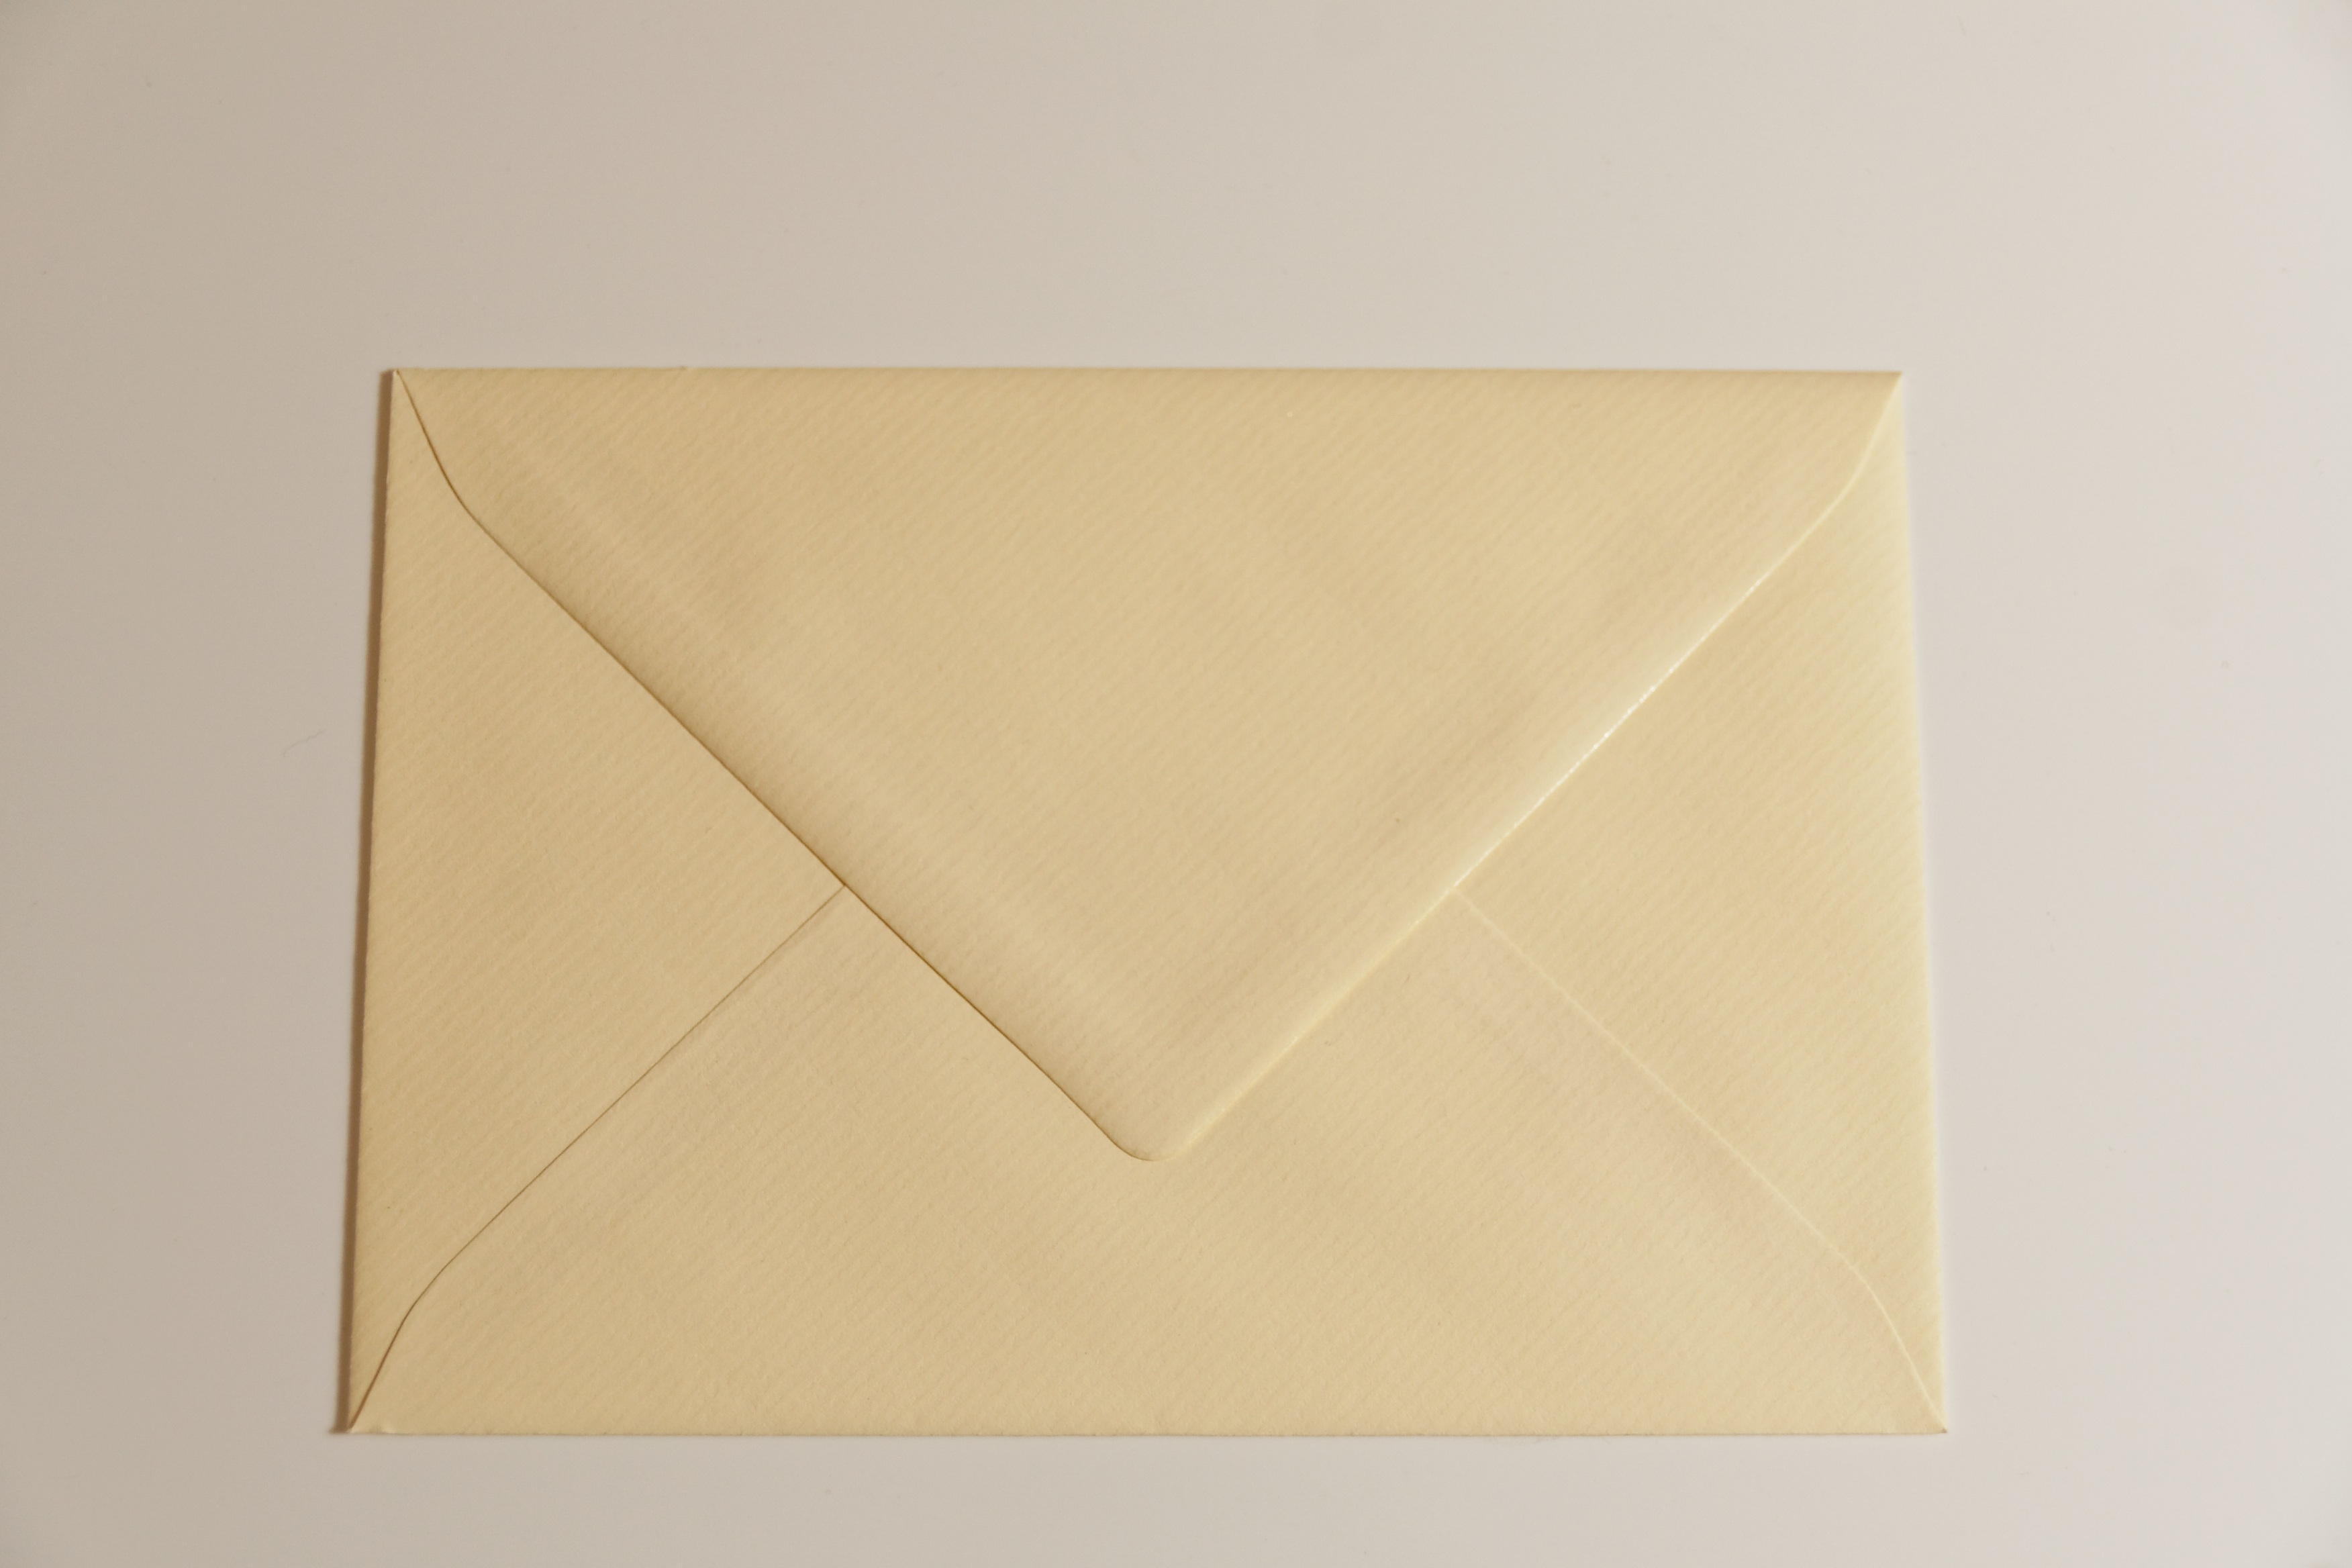
post, paper, material, envelope, art, message, letters, origami, art paper